Florence, Colorado

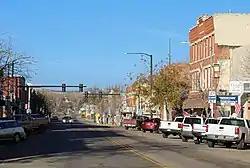
Downtown Florence, in 2017

Florence is in eastern Fremont County, on the south side of the Arkansas River. It is bordered to the west by the town of Williamsburg, and the town of Coal Creek is to the southwest. Colorado State Highway 115 runs northwest to Cañon City and northeast to Penrose, intersecting U.S. Route 50 in each direction. Colorado State Highway 67 leads north to US 50 and south to Wetmore. Pueblo is to the east via CO 115 and US 50.